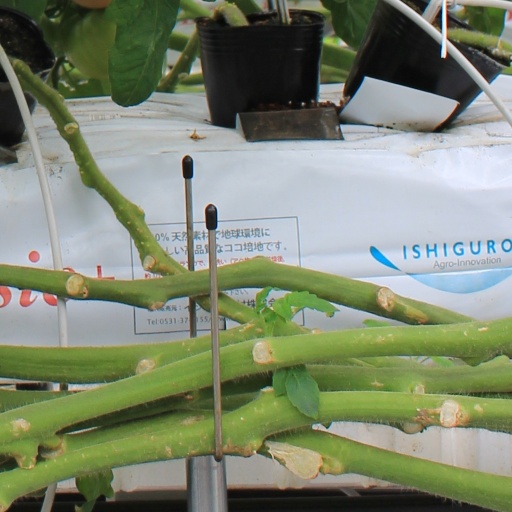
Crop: tomato